List of uncrewed NASA missions

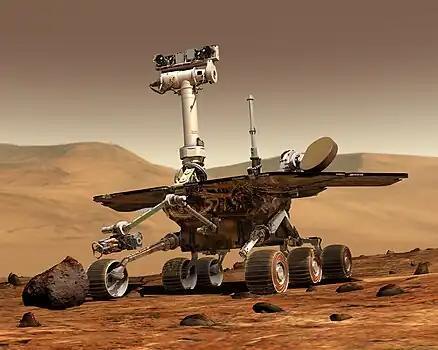
Artist's conception of MER on Mars

NASA's Mars Exploration Rover Mission (MER), was a robotic space mission involving two rovers exploring the planet Mars. The mission is managed for NASA by the Jet Propulsion Laboratory, which designed, built and is operating the rovers.